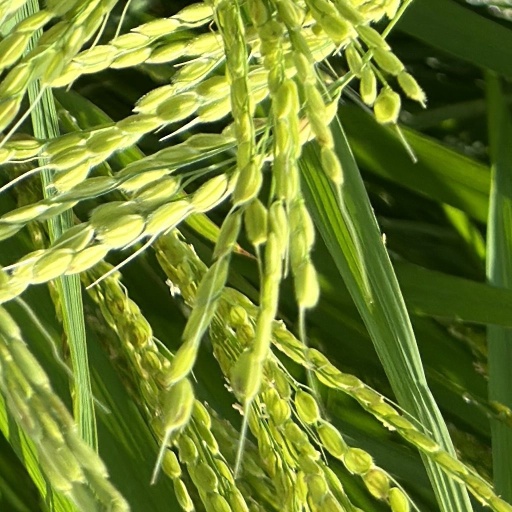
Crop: rice